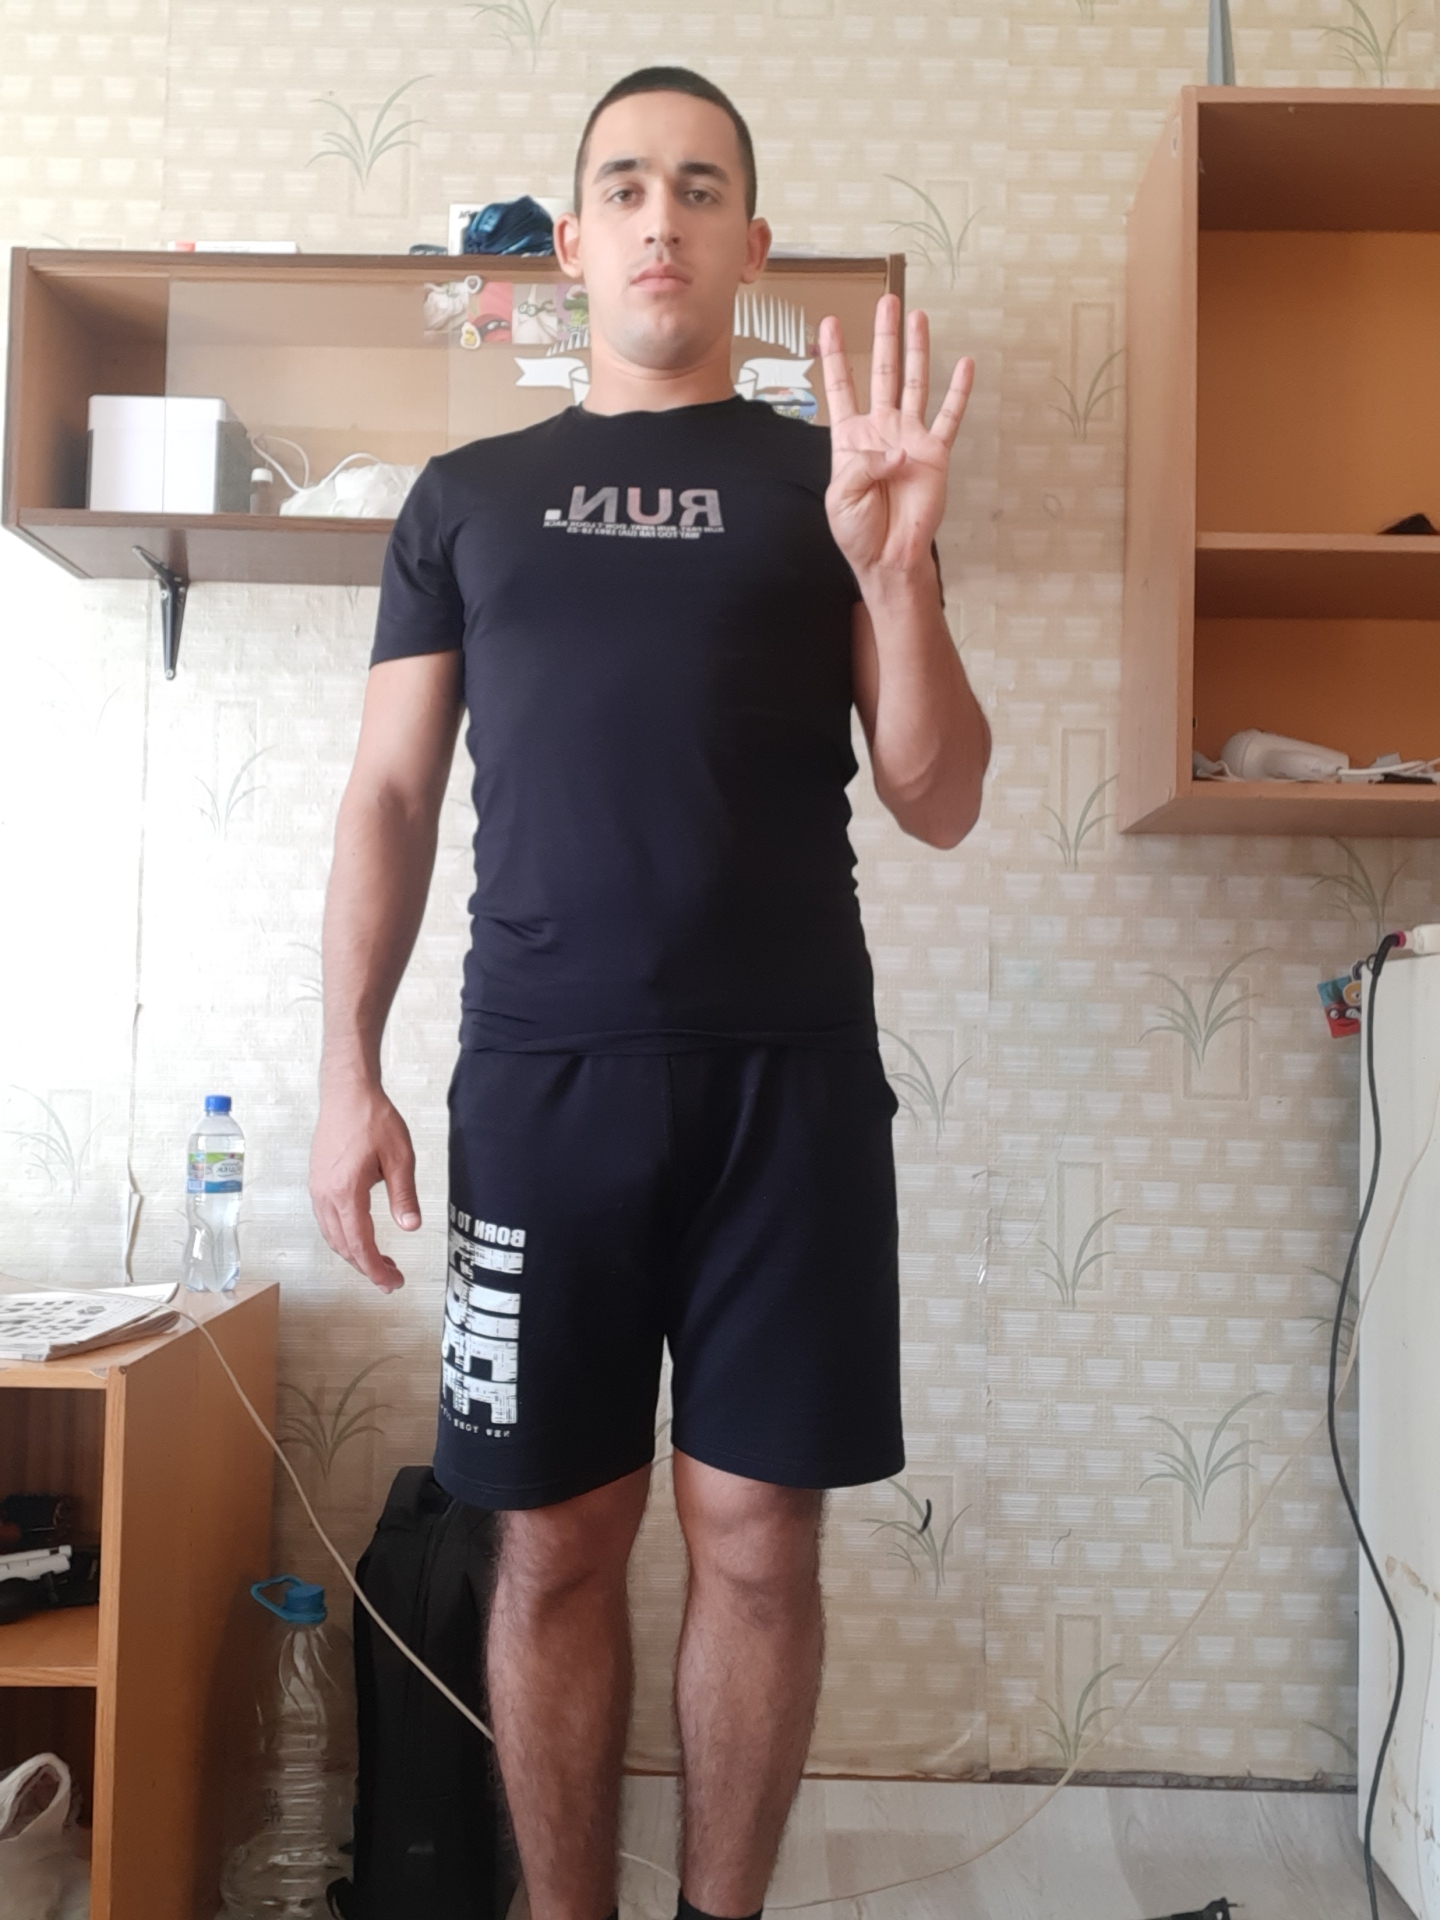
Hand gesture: four